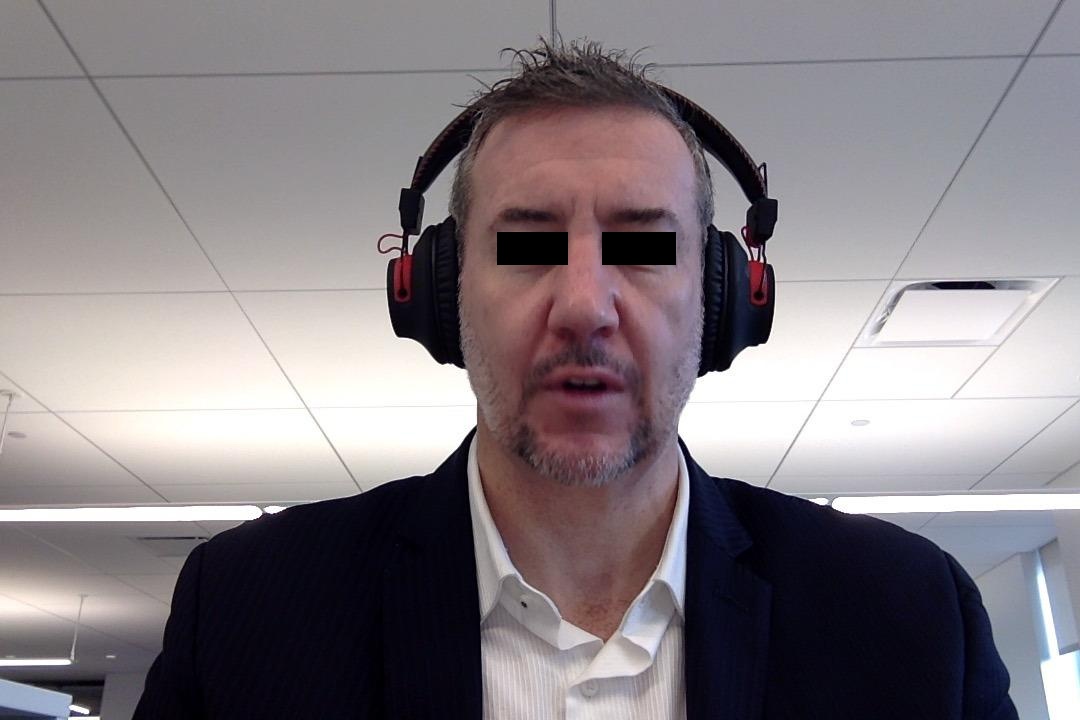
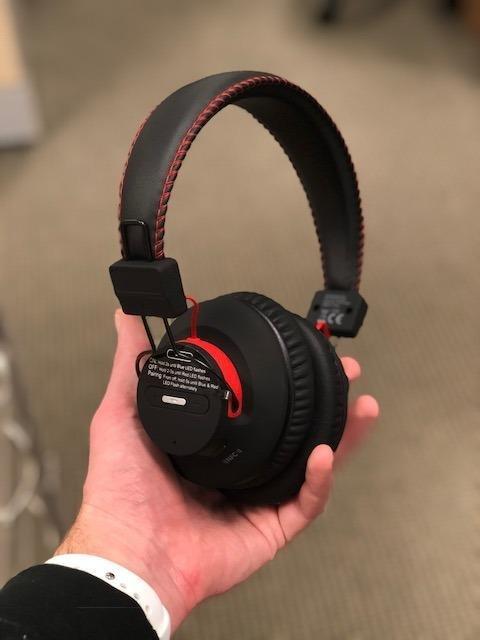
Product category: headphones
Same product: yes